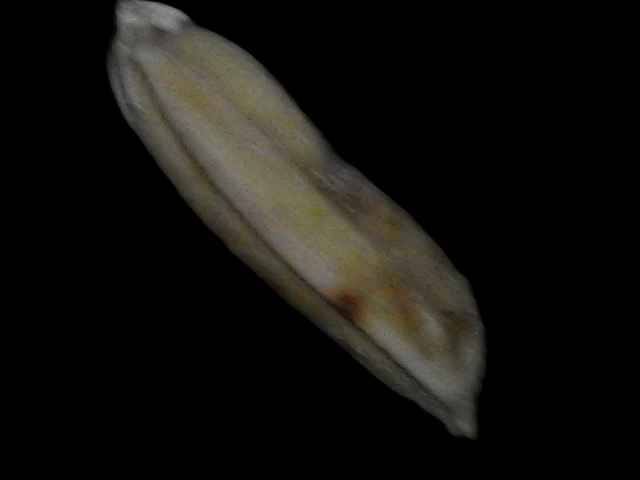
Rice variety: Bd87